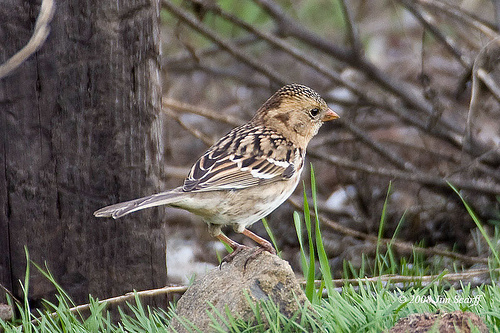
this bird has shades of light and dark brown on its entire body.
this is a bird with a white belly, black and brown wings and a small beak.
the bird is tan and and brown with a white belly and an orange beak.
the bird has a white belly and abdomen with a light brown side and streaks of brown, black and white on it's back and wings.
a small bird with a brown head and speckled back, long rectrices, and a cream belly.
this particular bird has a white belly and brown secondaries
this bird has wings that are black and has a white belly
this small bird has a small beak and feathers that are both black and tan.
this bird is white and brown in color, and has a stubby and brown beak.
this small brown bird has speckles of brown and white across its crown and wing, its belly and throat are a white.
Species: Harris Sparrow